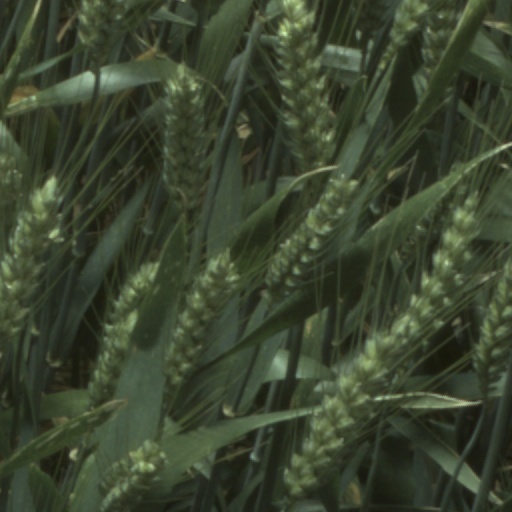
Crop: wheat